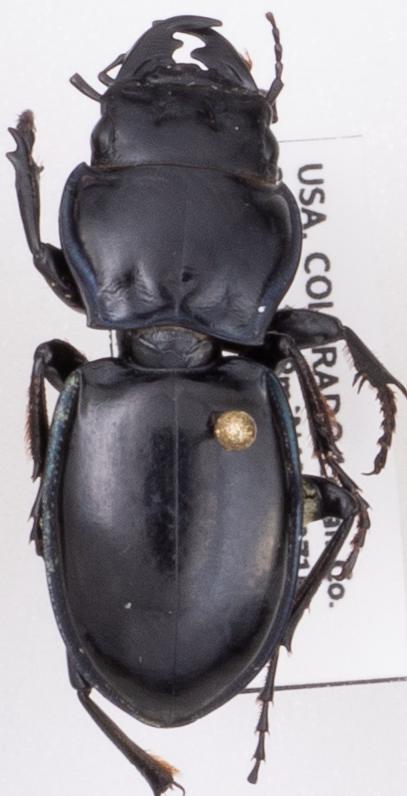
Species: Pasimachus elongatus
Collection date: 2022-08-24
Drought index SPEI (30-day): -0.786
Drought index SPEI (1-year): -1.578
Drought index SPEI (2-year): -1.69